Thief-taker

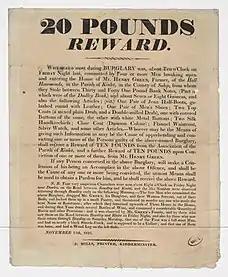
£20 reward offered for information in Kidderminster house burglary, 1816.

There is evidence that thief-takers were active since the late sixteenth century, paid by both private citizens and public authority. The practice of hiring thief-takers continued to grow during the next century keeping pace with the exponential growth of the population and the better economic conditions. The national government started to be more concerned with crime in the 1690s, leading them to draw upon thief-takers to a greater degree, and to introduce permanent rewards, which were meant to encourage citizens to participate more actively in bringing serious criminals to the justice. This behaviour induced several people to start making their living by dedicating to thief catching as a specialized profession.